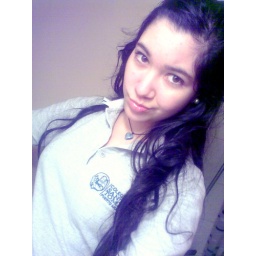
can we pretend that airplanes in the night sky are like shooting stars...